Heatsetting

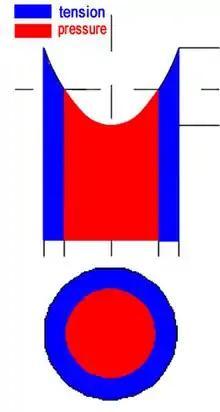
diagram by Müller

Twisting in the opposite direction is due to the tensions resulting from the yarn twisting that Mueller indicated in the diagram of tension and pressure. The total tension acting against the twisting is increased in relation to increased